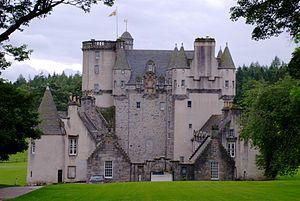
Le château de Fraser est un monument écossais, l’un des châteaux de plan Z les plus élaborés et l'un des plus grands « châteaux de Mar ». Situé près de Kemnay, un village situé à 26 kilomètres à l’ouest d’Aberdeen, dans l’Aberdeenshire.
Cette liste recense les principaux châteaux du council area d'Aberdeenshire en Écosse.